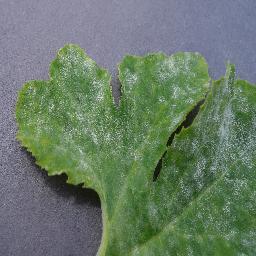
Label: Squash___Powdery_mildew